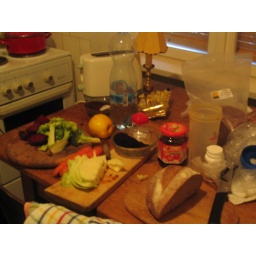
The table in the kitchen in the apartment